Smash Martians

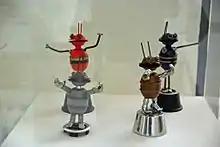

The Smash Martians were the stars of a series of 1970s and early 1980s TV advertising campaigns for Smash instant mashed potato in the UK. They were a family of Martian robots who would watch humans laboriously preparing mashed potato the traditional way on TV. The robots would then mock what they saw by chortling as they heard how the "Earth people peeled their own potatoes with their metal knives, boiled them for twenty of their minutes, then smashed them all to bits" – instead of using Smash instant mash. The voices were by Peter Hawkins. The catchphrase 'For Mash Get Smash' is still an iconic advertising slogan in the UK. The adverts featuring the Smash Martians were voted TV advert of the century by "Campaign" magazine.